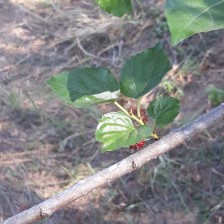
Variety: ChiangMai60